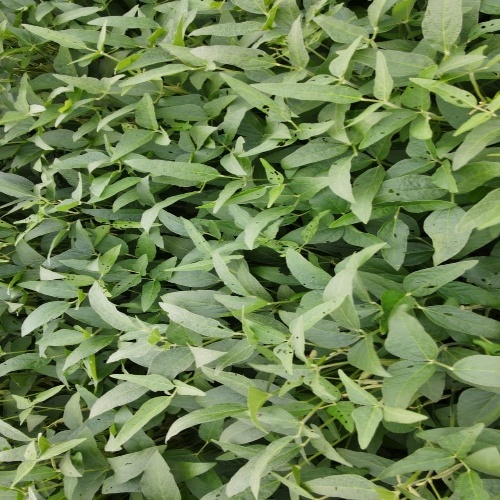
Label: Diabrotica_speciosa